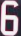
Number: 6